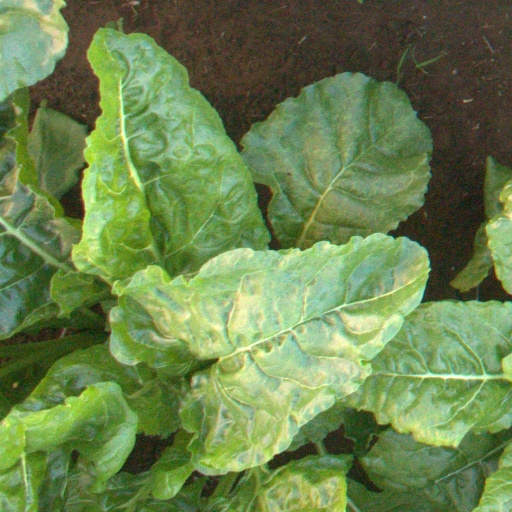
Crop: sugar beet